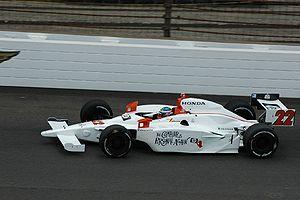
Davey Hamilton, est un pilote automobile américain qui évolue en IndyCar Series.